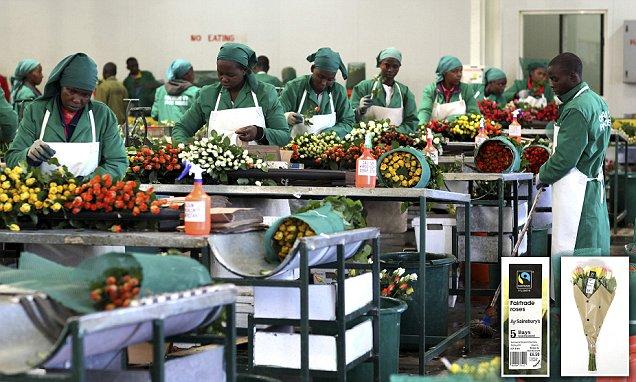
Wafanyakazi wanawake wanapanga maua kwenye meza.
 Wote wamevalia sare za kijani na aproni nyeupe. Kuna boksi linaonekana chini. Hii inaweza kuwa kiwanda cha kusindika maua kwa ajili ya kuuza nje.